Julio Franco

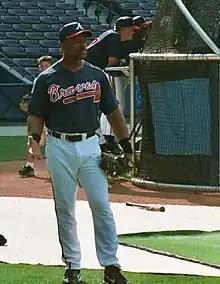
Franco with the Atlanta Braves in 2002

In September 2001, Franco was a 43-year-old who had just one major league at bat in the previous three seasons. Despite his lengthy absence, the Atlanta Braves, after seeing his success in the Mexican League, purchased his contract from the Angelopolis (Mexico City) Tigers. Franco played well defensively as a first baseman and was a good hitter against left-handed pitchers. The Braves re-signed him after that season and each of the next three.